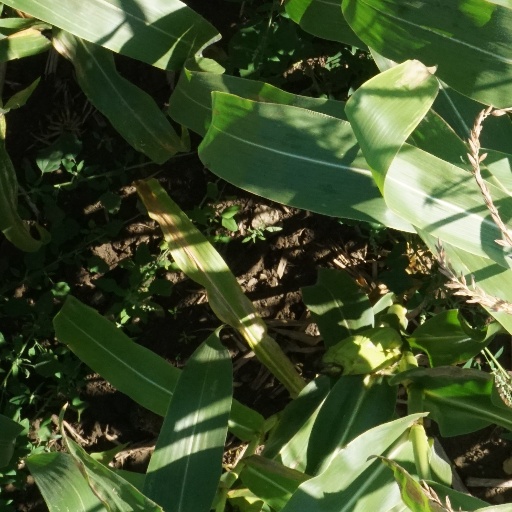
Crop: maize; corn